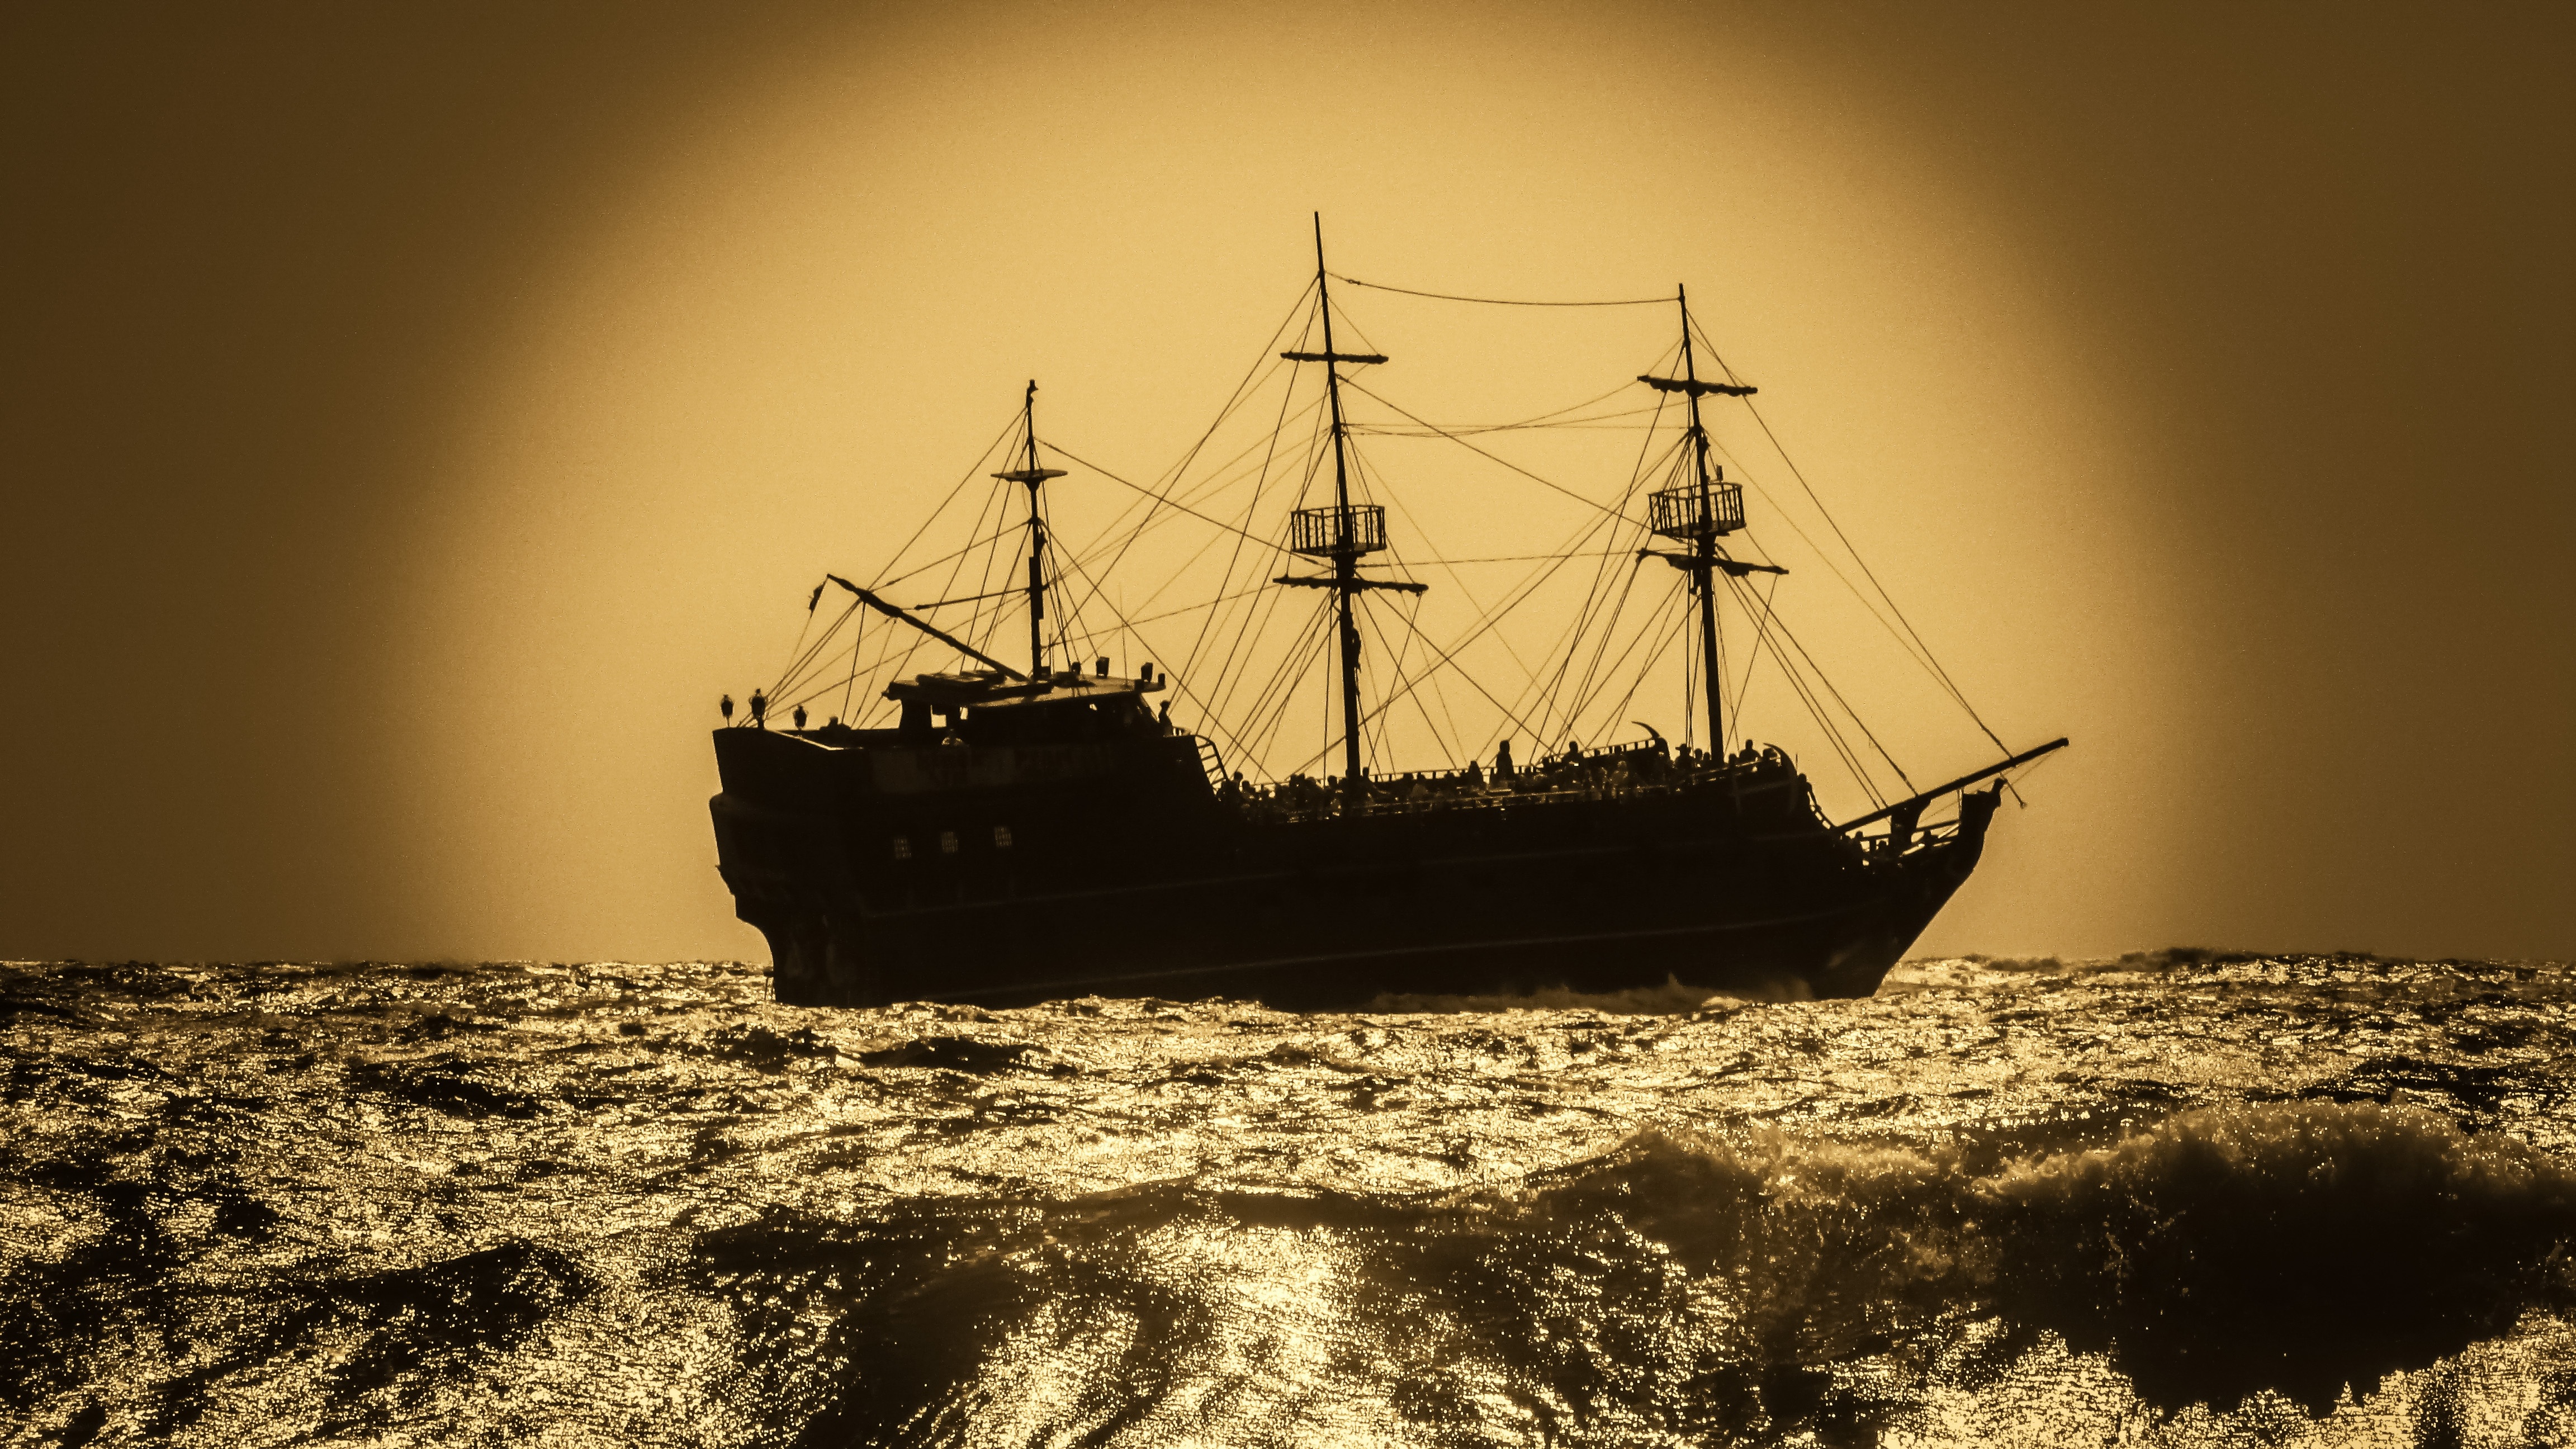
sea, ocean, boat, adventure, ship, vehicle, sailboat, watercraft, warship, battleship, barque, frigate, sailing ship, pirate ship, galleon, caravel, ghost ship